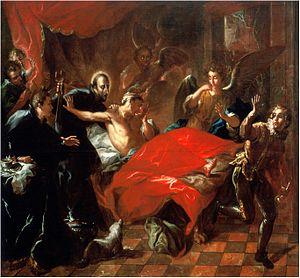
Ignacio Raeth, né vers 1626 à Anvers et décédé en 1666, est un frère jésuite brabançon qui passa toute sa vie active en Espagne où il est connu comme peintre baroque.